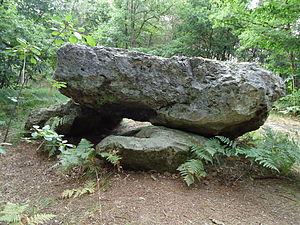
Dolmen dit ""La Pierre Couverte"" à Parigné-Le-Pôlin (72) - France"
Cet article présente une liste des sites mégalithiques de la Sarthe, en France.
La Pierre couverte est un monument mégalithique situé à Parigné-le-Pôlin, en France.
Cet article recense les monuments historiques de l'arrondissement de La Flèche, dans le département de la Sarthe, en France.